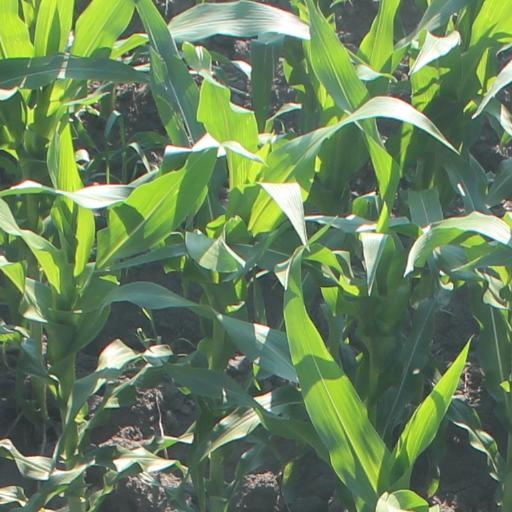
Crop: maize; corn